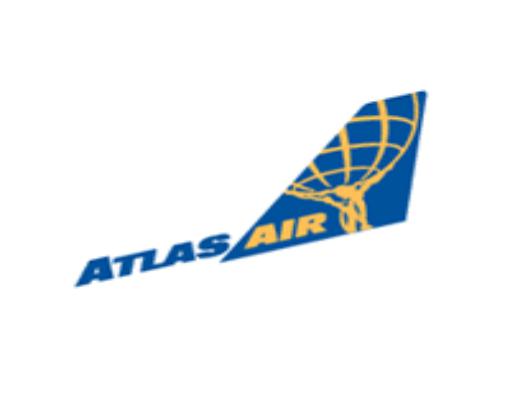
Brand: atlas air
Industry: Transportation